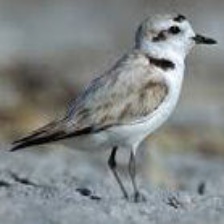
Species: SNOWY PLOVER
Scientific name: CHARADRIUS NIVOSUS